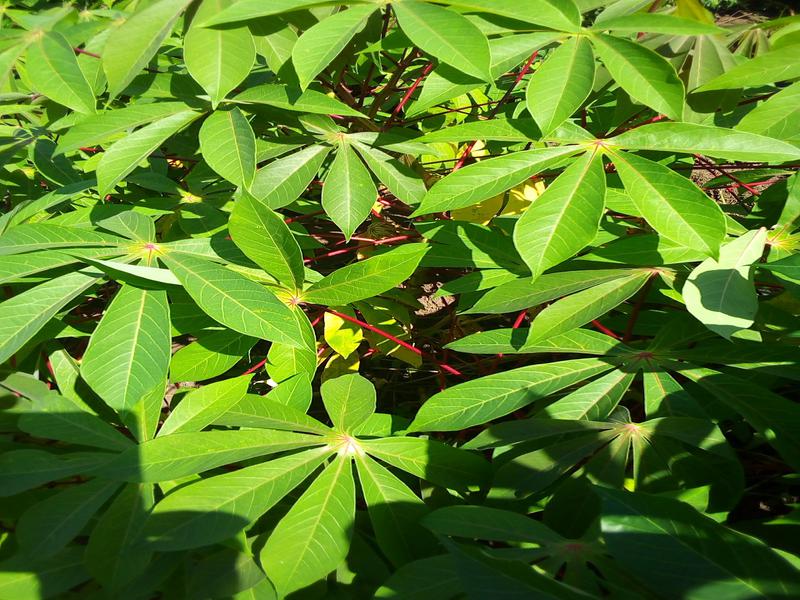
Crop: cassava
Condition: healthy